Born This Way (album)

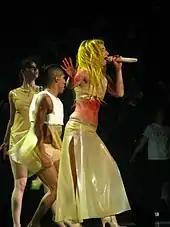
Lady Gaga singing with a mic in her hand.

After finishing the tour, Gaga performed on the Robin Hood Gala 2011 in New York on May 9. In Europe, she sang "Judas" at the French show "Le Grand Journal" (May 12), "Born This Way" and "Judas" on "The Graham Norton Show" (May 13), and "Born This Way" and "You and I" during the private concert at Annabel's for Belvedere Vodka (May 12). On May 15, she headlined BBC Radio 1's Big Weekend festival, where she sang "The Edge of Glory" for the first time. After returning to the United States, Gaga sang the first three singles from "Born This Way" on the season 36 finale of "Saturday Night Live" (May 21) and "The Edge of Glory" on the final show of the tenth season of "American Idol" (May 25), where she was joined by Clemons in person. On May 27, she held a concert for "Good Morning America" at Central Park, where she performed the first three singles from "Born This Way" and, for the first time, "Hair". Another journey to Europe in June included performances on the season 6 finale of "Germany's Next Topmodel", British TV show "Paul O'Grady Live", the EuroPride 2011 in Rome, as well as some French shows such as "Taratata", "X Factor," and "Le Grand Journal" again. More performances of "The Edge of Glory" and "Born This Way" were held during the 2011 MuchMusic Video Awards in Toronto on June 19 and the 2011 MTV Video Music Aid Japan on June 25. Afterwards, Gaga performed on Japanese shows "SMAP×SMAP" and "Music Lovers", before playing concerts in Taichung (July 3), Singapore (July 7), and at the Sydney Town Hall in Sydney (July 13). In the latter, she also performed on TV show "A Current Affair" on July 11.